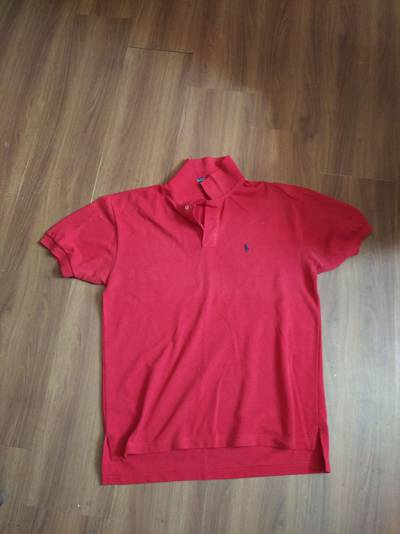
Waste category: clothes